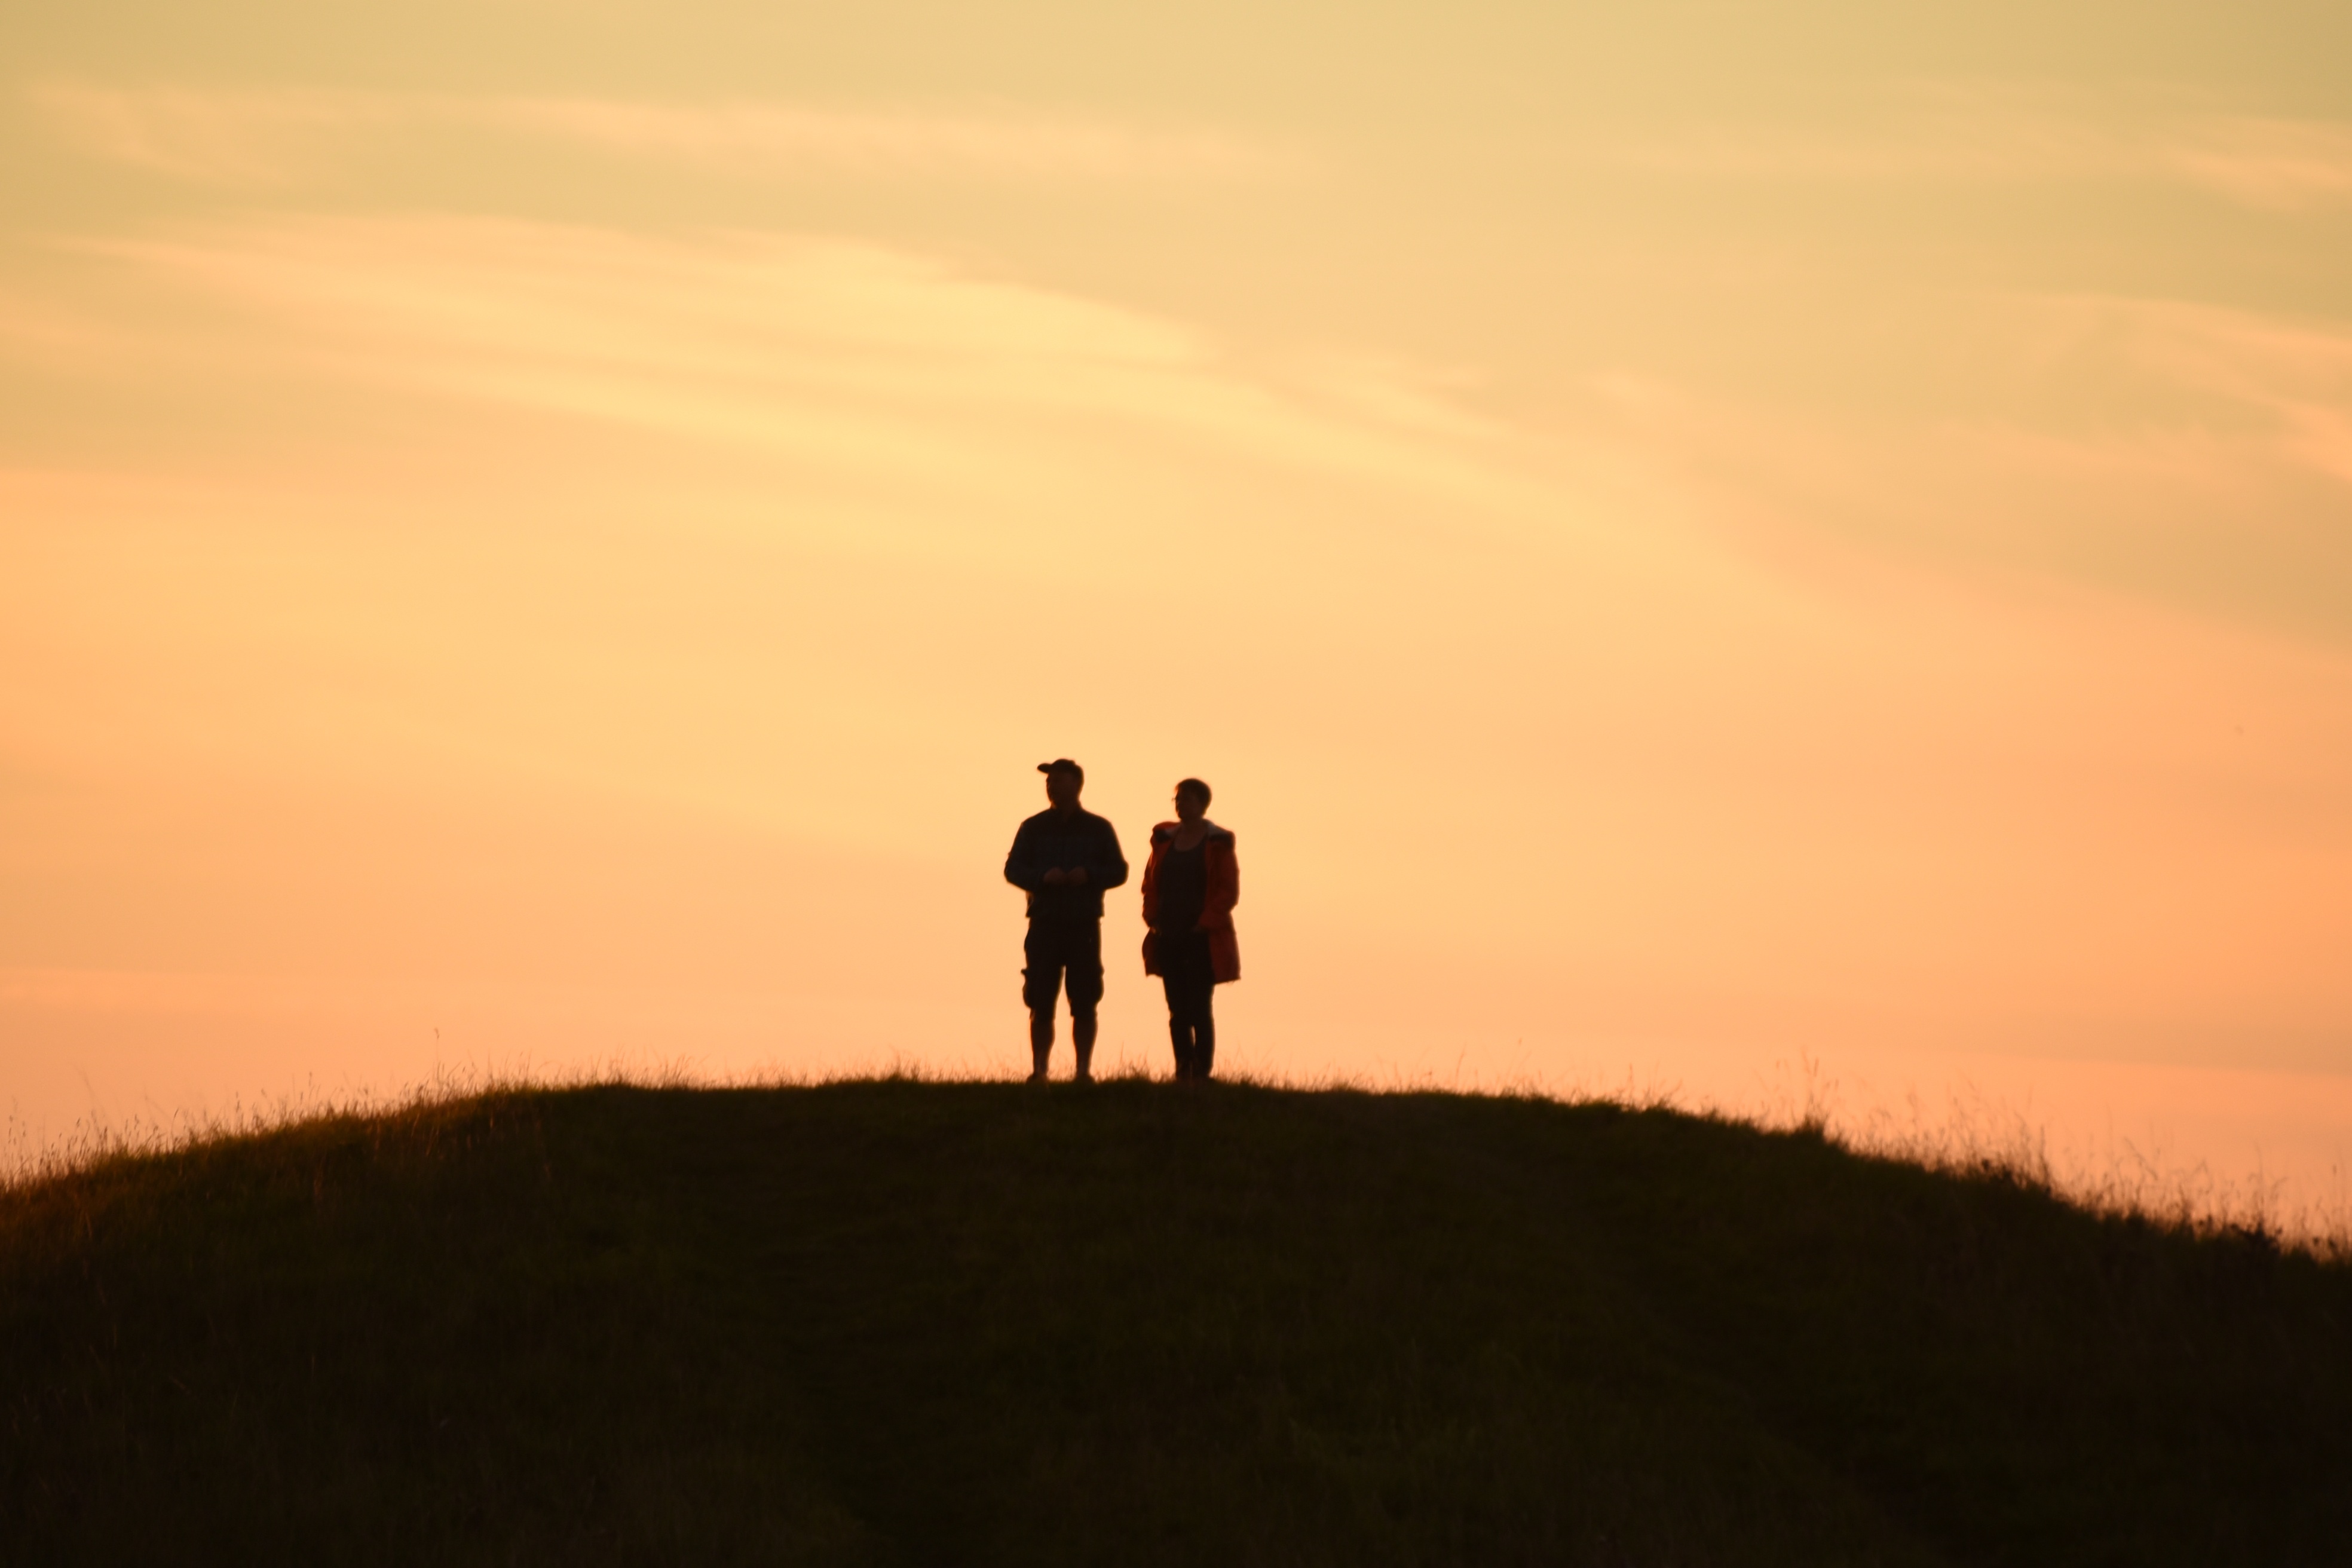
horizon, silhouette, cloud, people, sunrise, sunset, prairie, sunlight, morning, hill, dawn, dusk, evening, couple, natural environment, atmospheric phenomenon